Image tracing

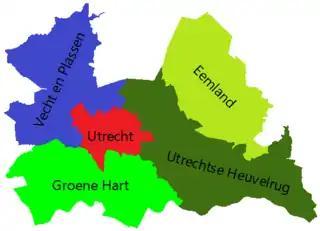
Map in PNG format (13 kB)

Other conversions may not go as well. The results depend on having high-quality scans, reasonable settings, and good algorithms.